Warrensville–Van Aken station

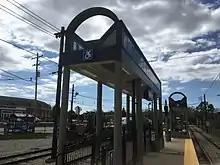
Wheelchair ramp

In 1980 and 1981, the Green and Blue Lines were completely renovated with new track, ballast, poles and wiring, and new stations were built along the line. The Warrensville station was rebuilt with a new platforms, a new car yard and a new power substation. The renovated line along Van Aken Boulevard opened on October 30, 1981.